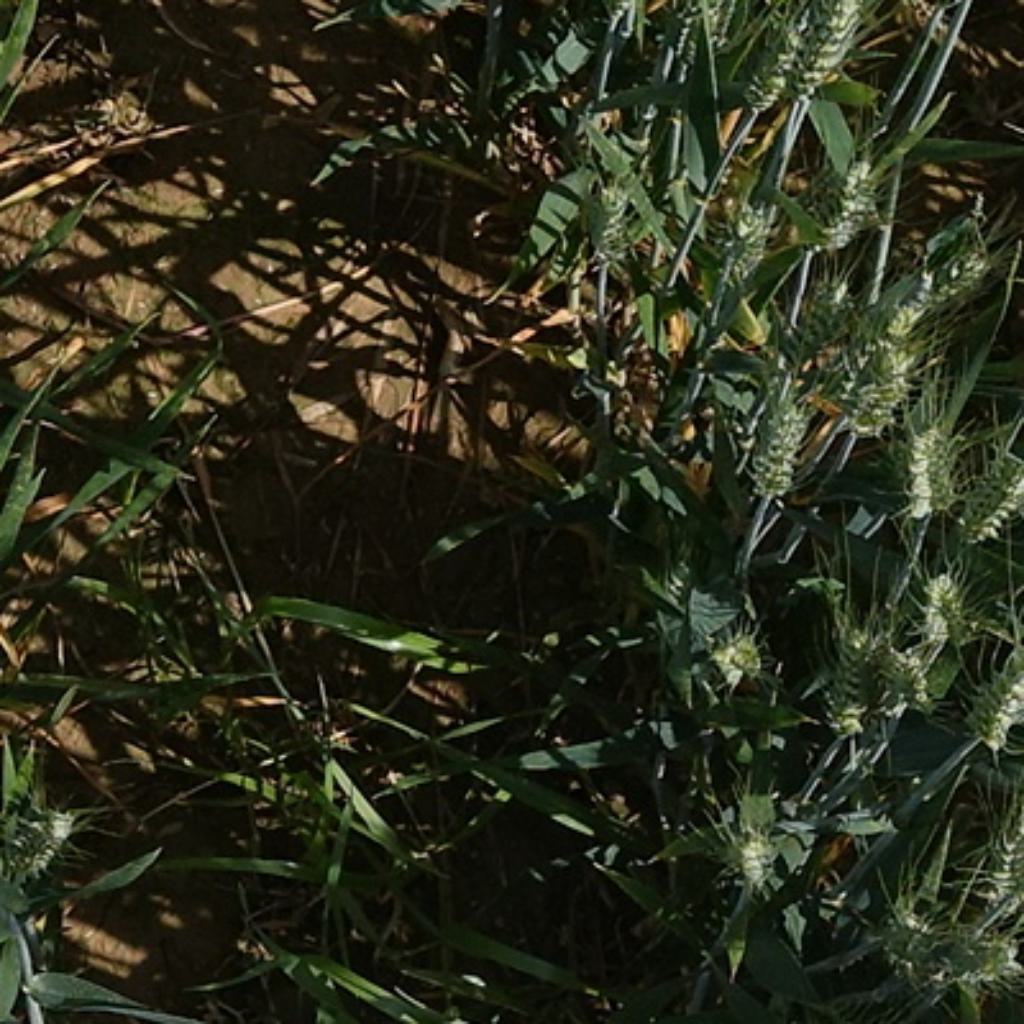
Country: France
Location: VLB
Wheat development stage: Filling